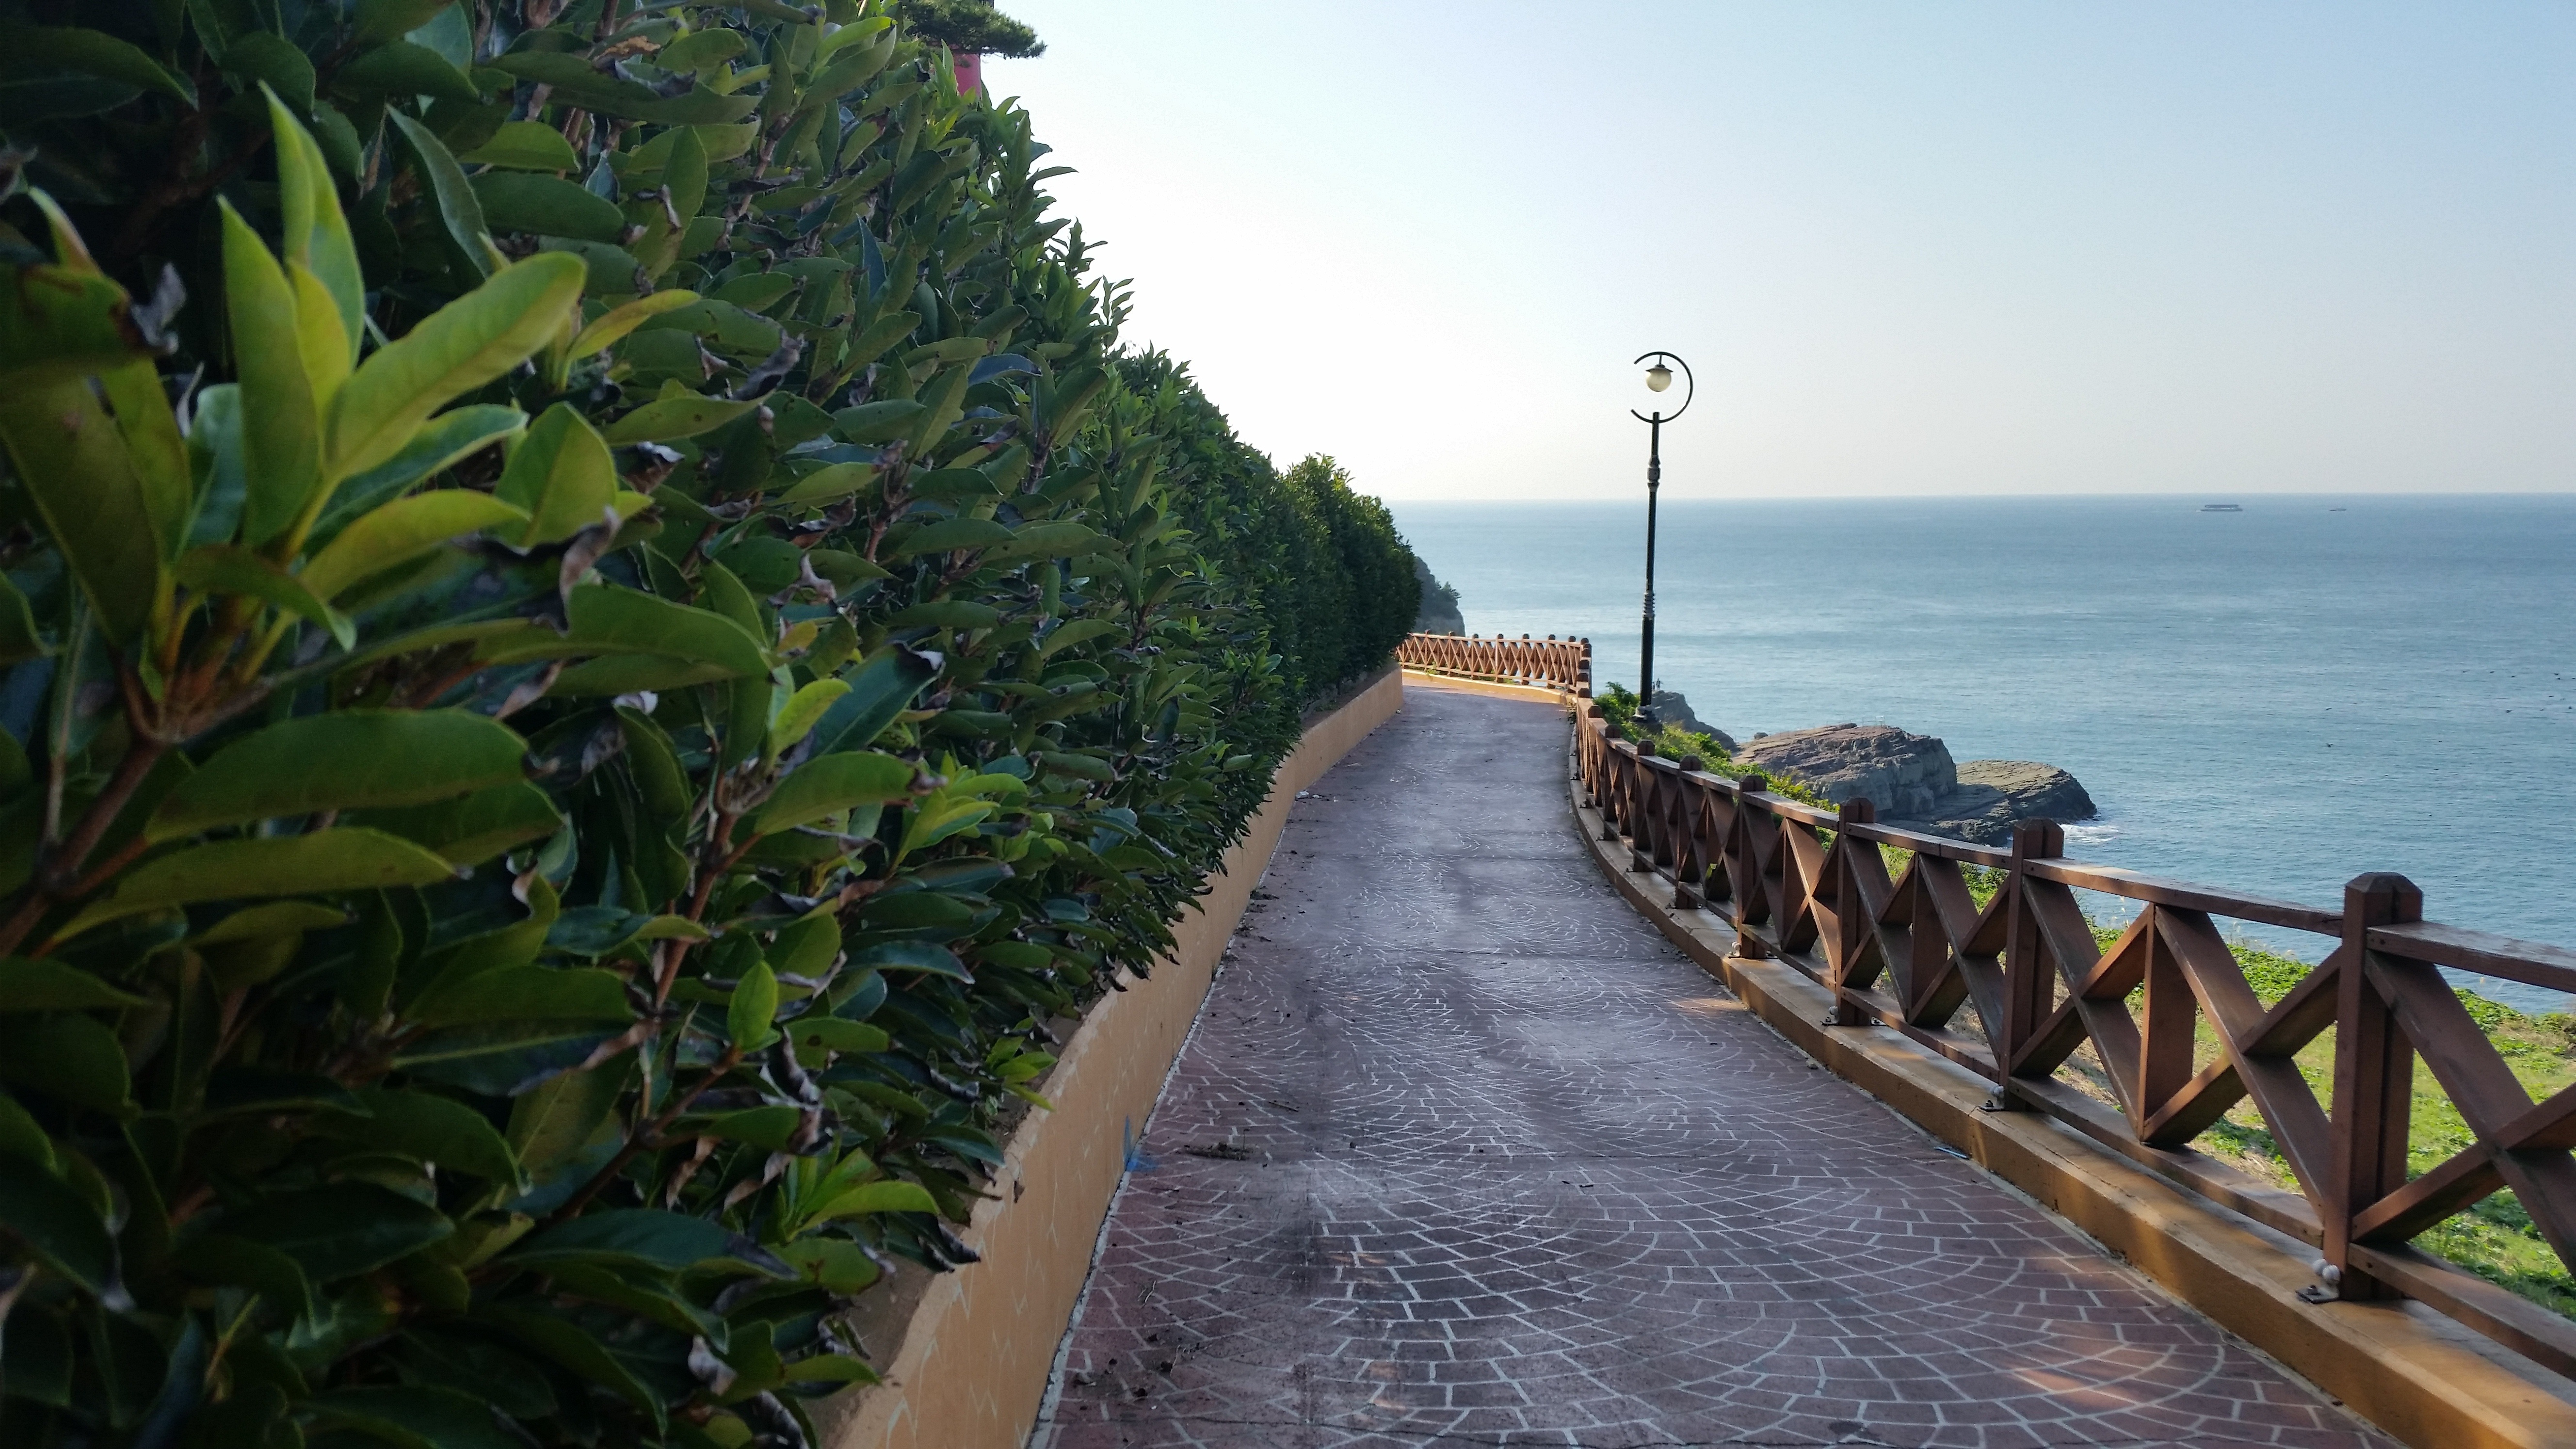
landscape, sea, coast, ocean, walkway, summer, vacation, walk, jungle, park, korea, habitat, tropics, trails, geoje, arecales